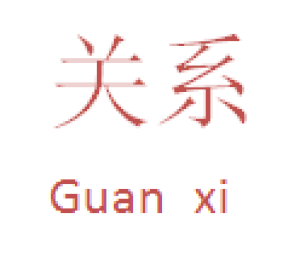
logo caractère guanxi
« Guanxi » est un terme chinois renvoyant aux relations interpersonnelles entre deux individus. D'une dynamique importante dans la société chinoise, il peut être traduit par « réseau » en français ou « networking » en anglais. Les Guanxi favorisent l'échange mutuel entre deux protagonistes. Néanmoins, les deux parties doivent retourner la faveur faite à l'une ou à l'autre, pour le maintien d'une telle relation.